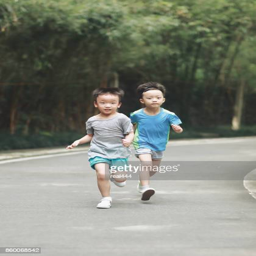
little boy running in the park